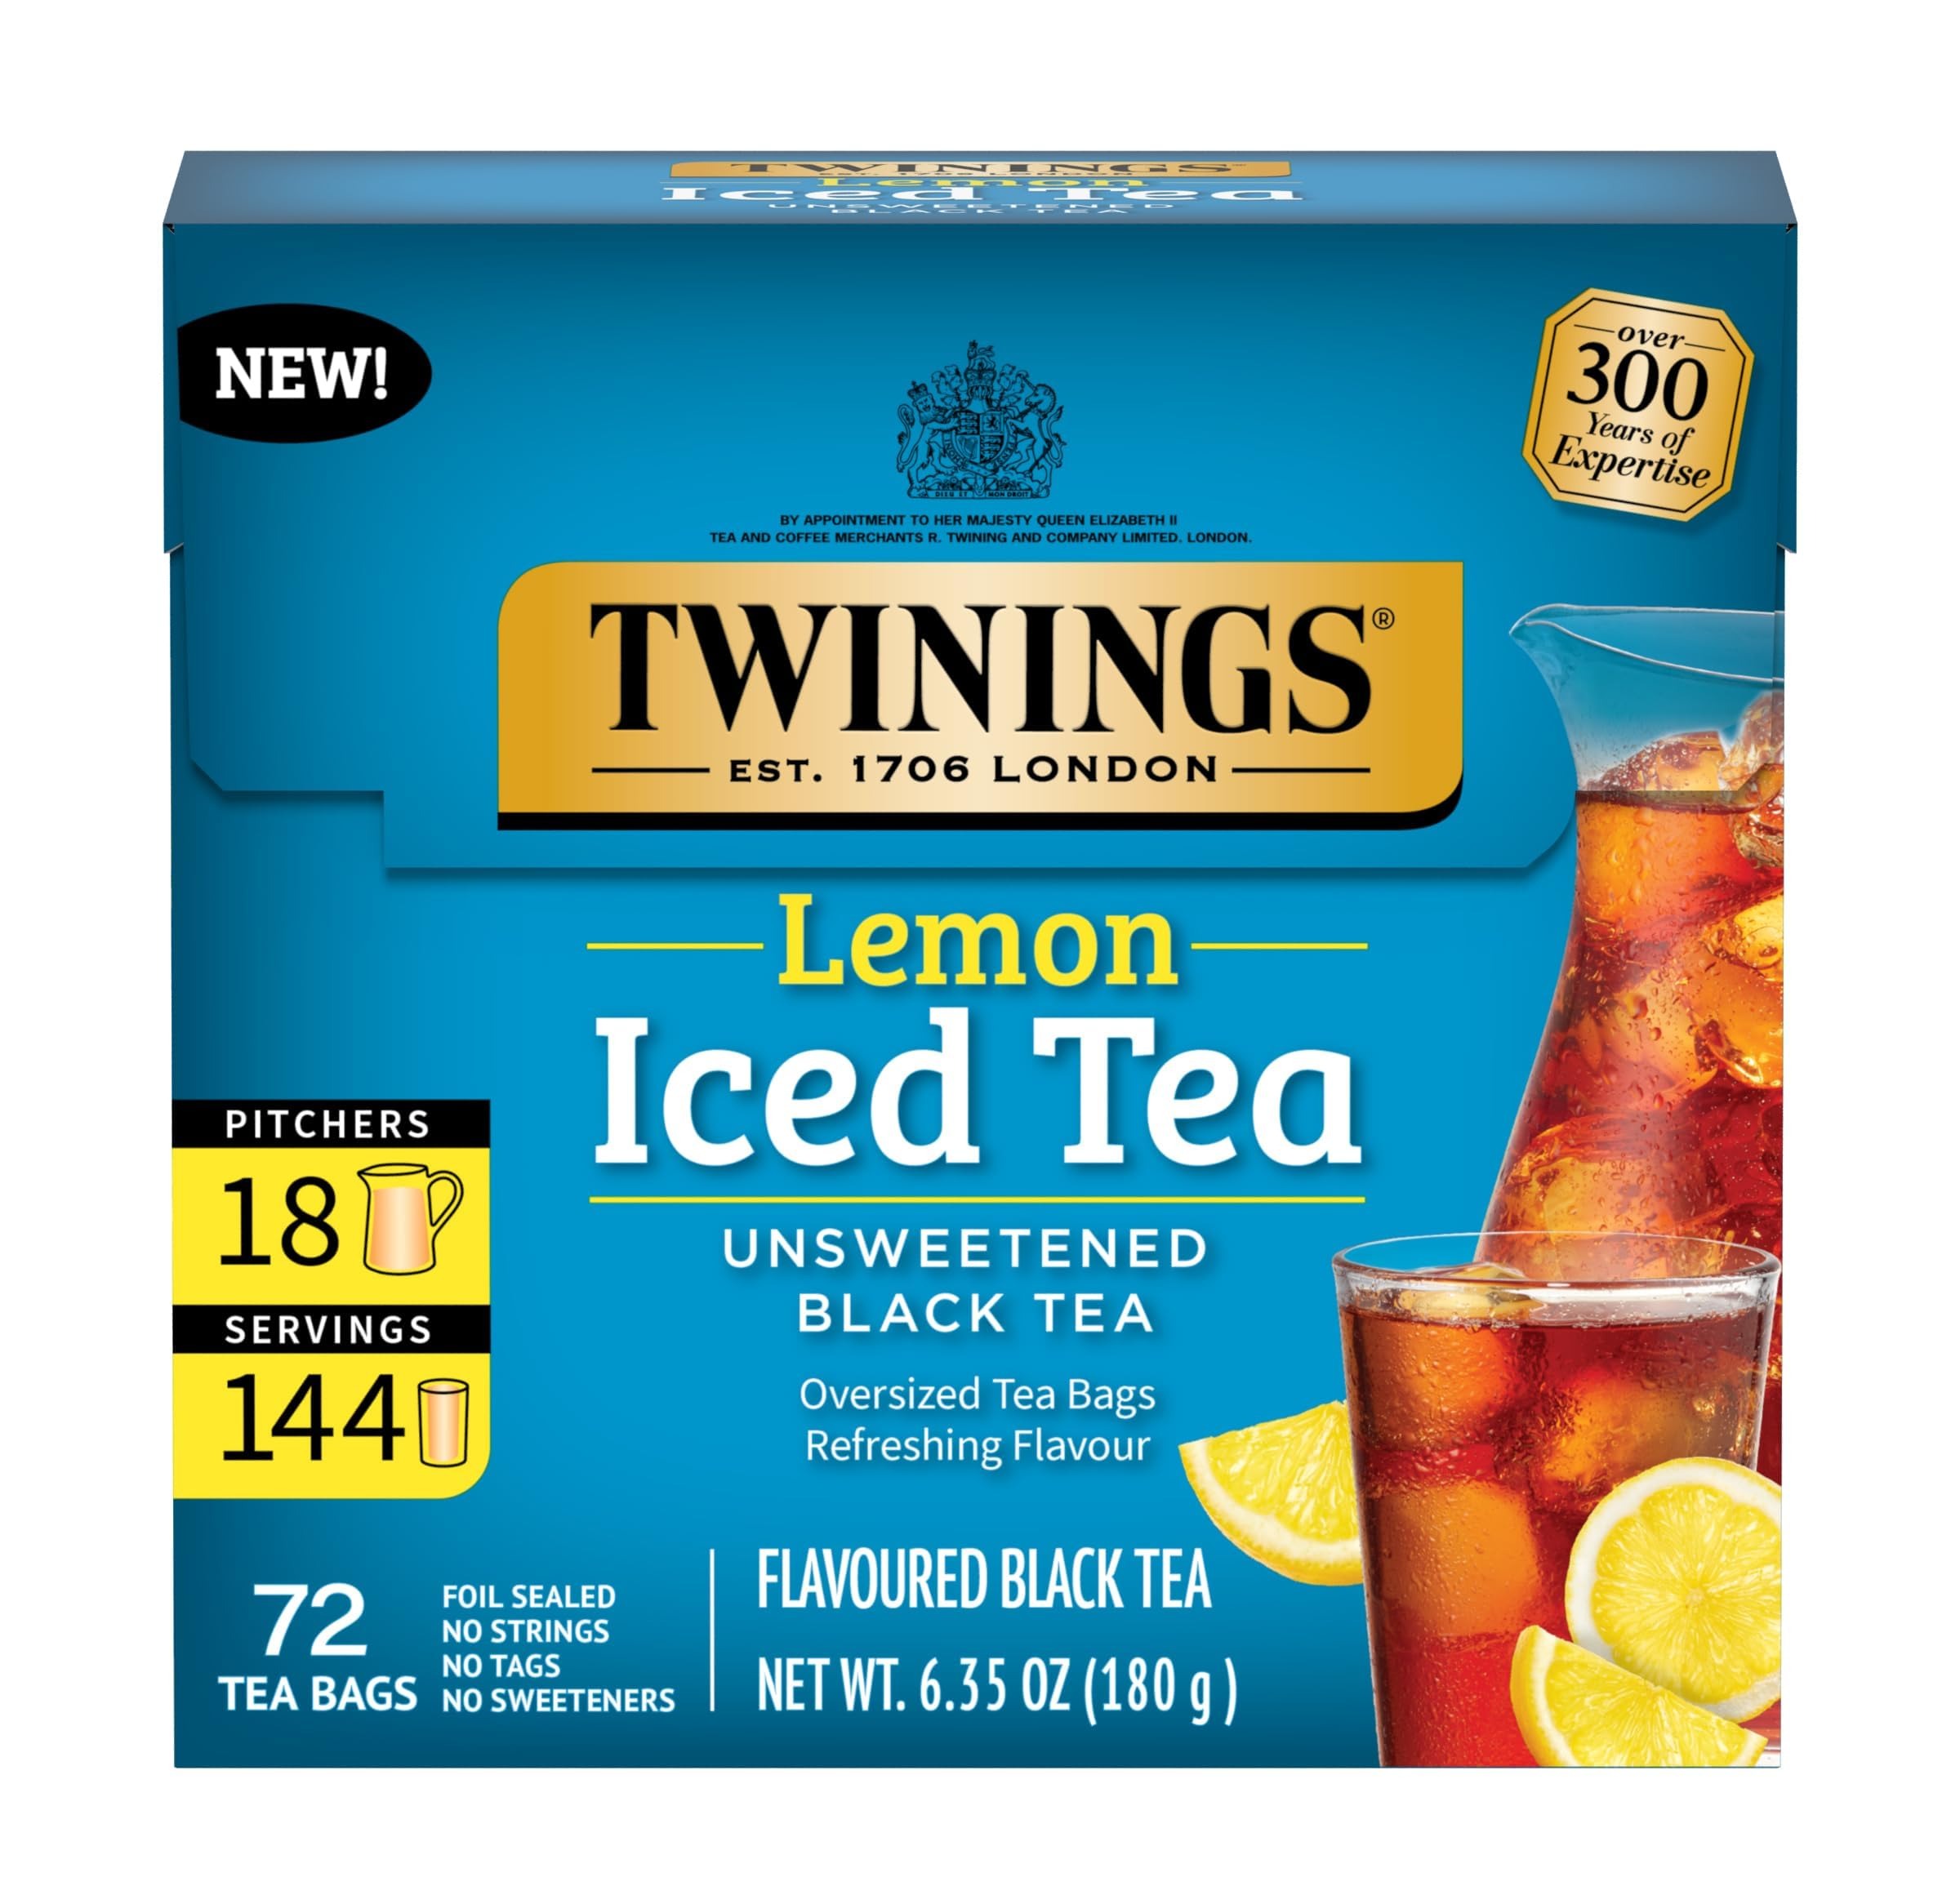
Item Name: Twinings NEW Lemon Black Iced Tea, 72 Oversized Tea Bags, Makes 18 Pitchers or 144 Servings, Unsweetened, Caffeinated, 72 Count (Pack of 1)
Bullet Point 1: DRINK IN LIFE: A box of 72 oversized tea bags with no strings, no tags, and no sweeteners to brew fresh, unsweetened Black Iced Tea by the glass or pitcher. Product makes 18 pitchers or 144 servings!
Bullet Point 2: TASTING NOTES: A smooth and refreshing iced tea with the bright and citrusy flavour of lemon that's perfect for any time of day. Experience an exhilarating escape as you sip this brightly flavoured iced tea.
Bullet Point 3: ONLY THE FINEST QUALITY INGREDIENTS: Black Tea, Natural Lemon Flavour with other Natural Flavours
Bullet Point 4: SIP & SAVOUR THE MOMENT: Enjoy by the Pitcher: Pour 4 cups boiling water over 4 tea bags in a clean heat-resistant pitcher, steep for 4 minutes, and remove tea bags. Fill the rest of the pitcher with ice or 4 cups of cold water. Enjoy now or refrigerate for later. Enjoy by the Glass: Pour boiling water over tea bag in a heat-resistant glass, steep for 4 minutes, and remove tea bag. Add ice to desired strength & enjoy!
Bullet Point 5: SOURCED WITH CARE: Twinings aims to improve the lives of communities from which we source by improving access to water and sanitation, empowering women, and enhancing incomes and resilience
Bullet Point 6: SOURCED WITH CARE: Twinings aims to improve the lives of communities from which we source by improving access to water and sanitation, empowering women, and enhancing incomes and resilience
Bullet Point 7: SOURCED WITH CARE: Twinings aims to improve the lives of communities from which we source by improving access to water and sanitation, empowering women, and enhancing incomes and resilience
Value: 72.0
Unit: Count

Price: 6.29